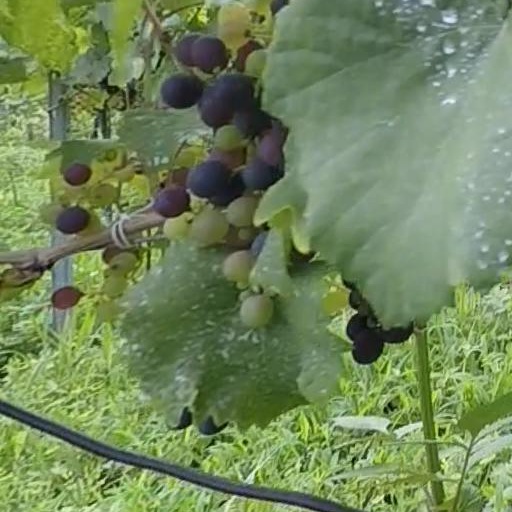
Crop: grape